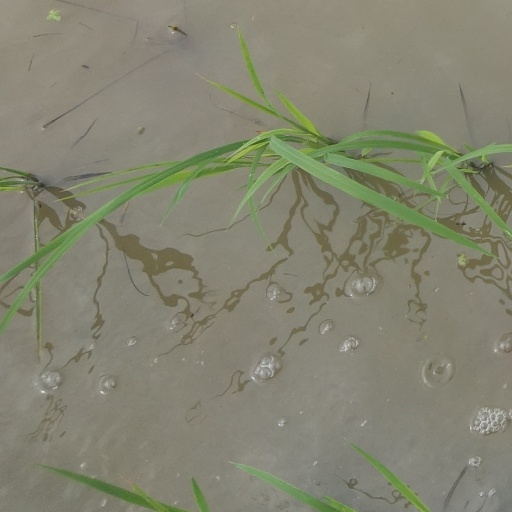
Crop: rice